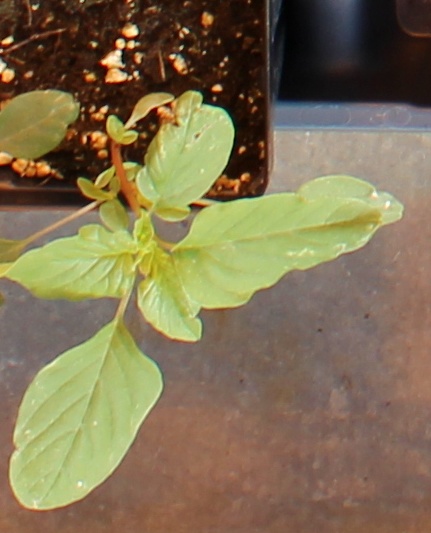
Label: Palmer Amaranth